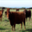
Label: cattle